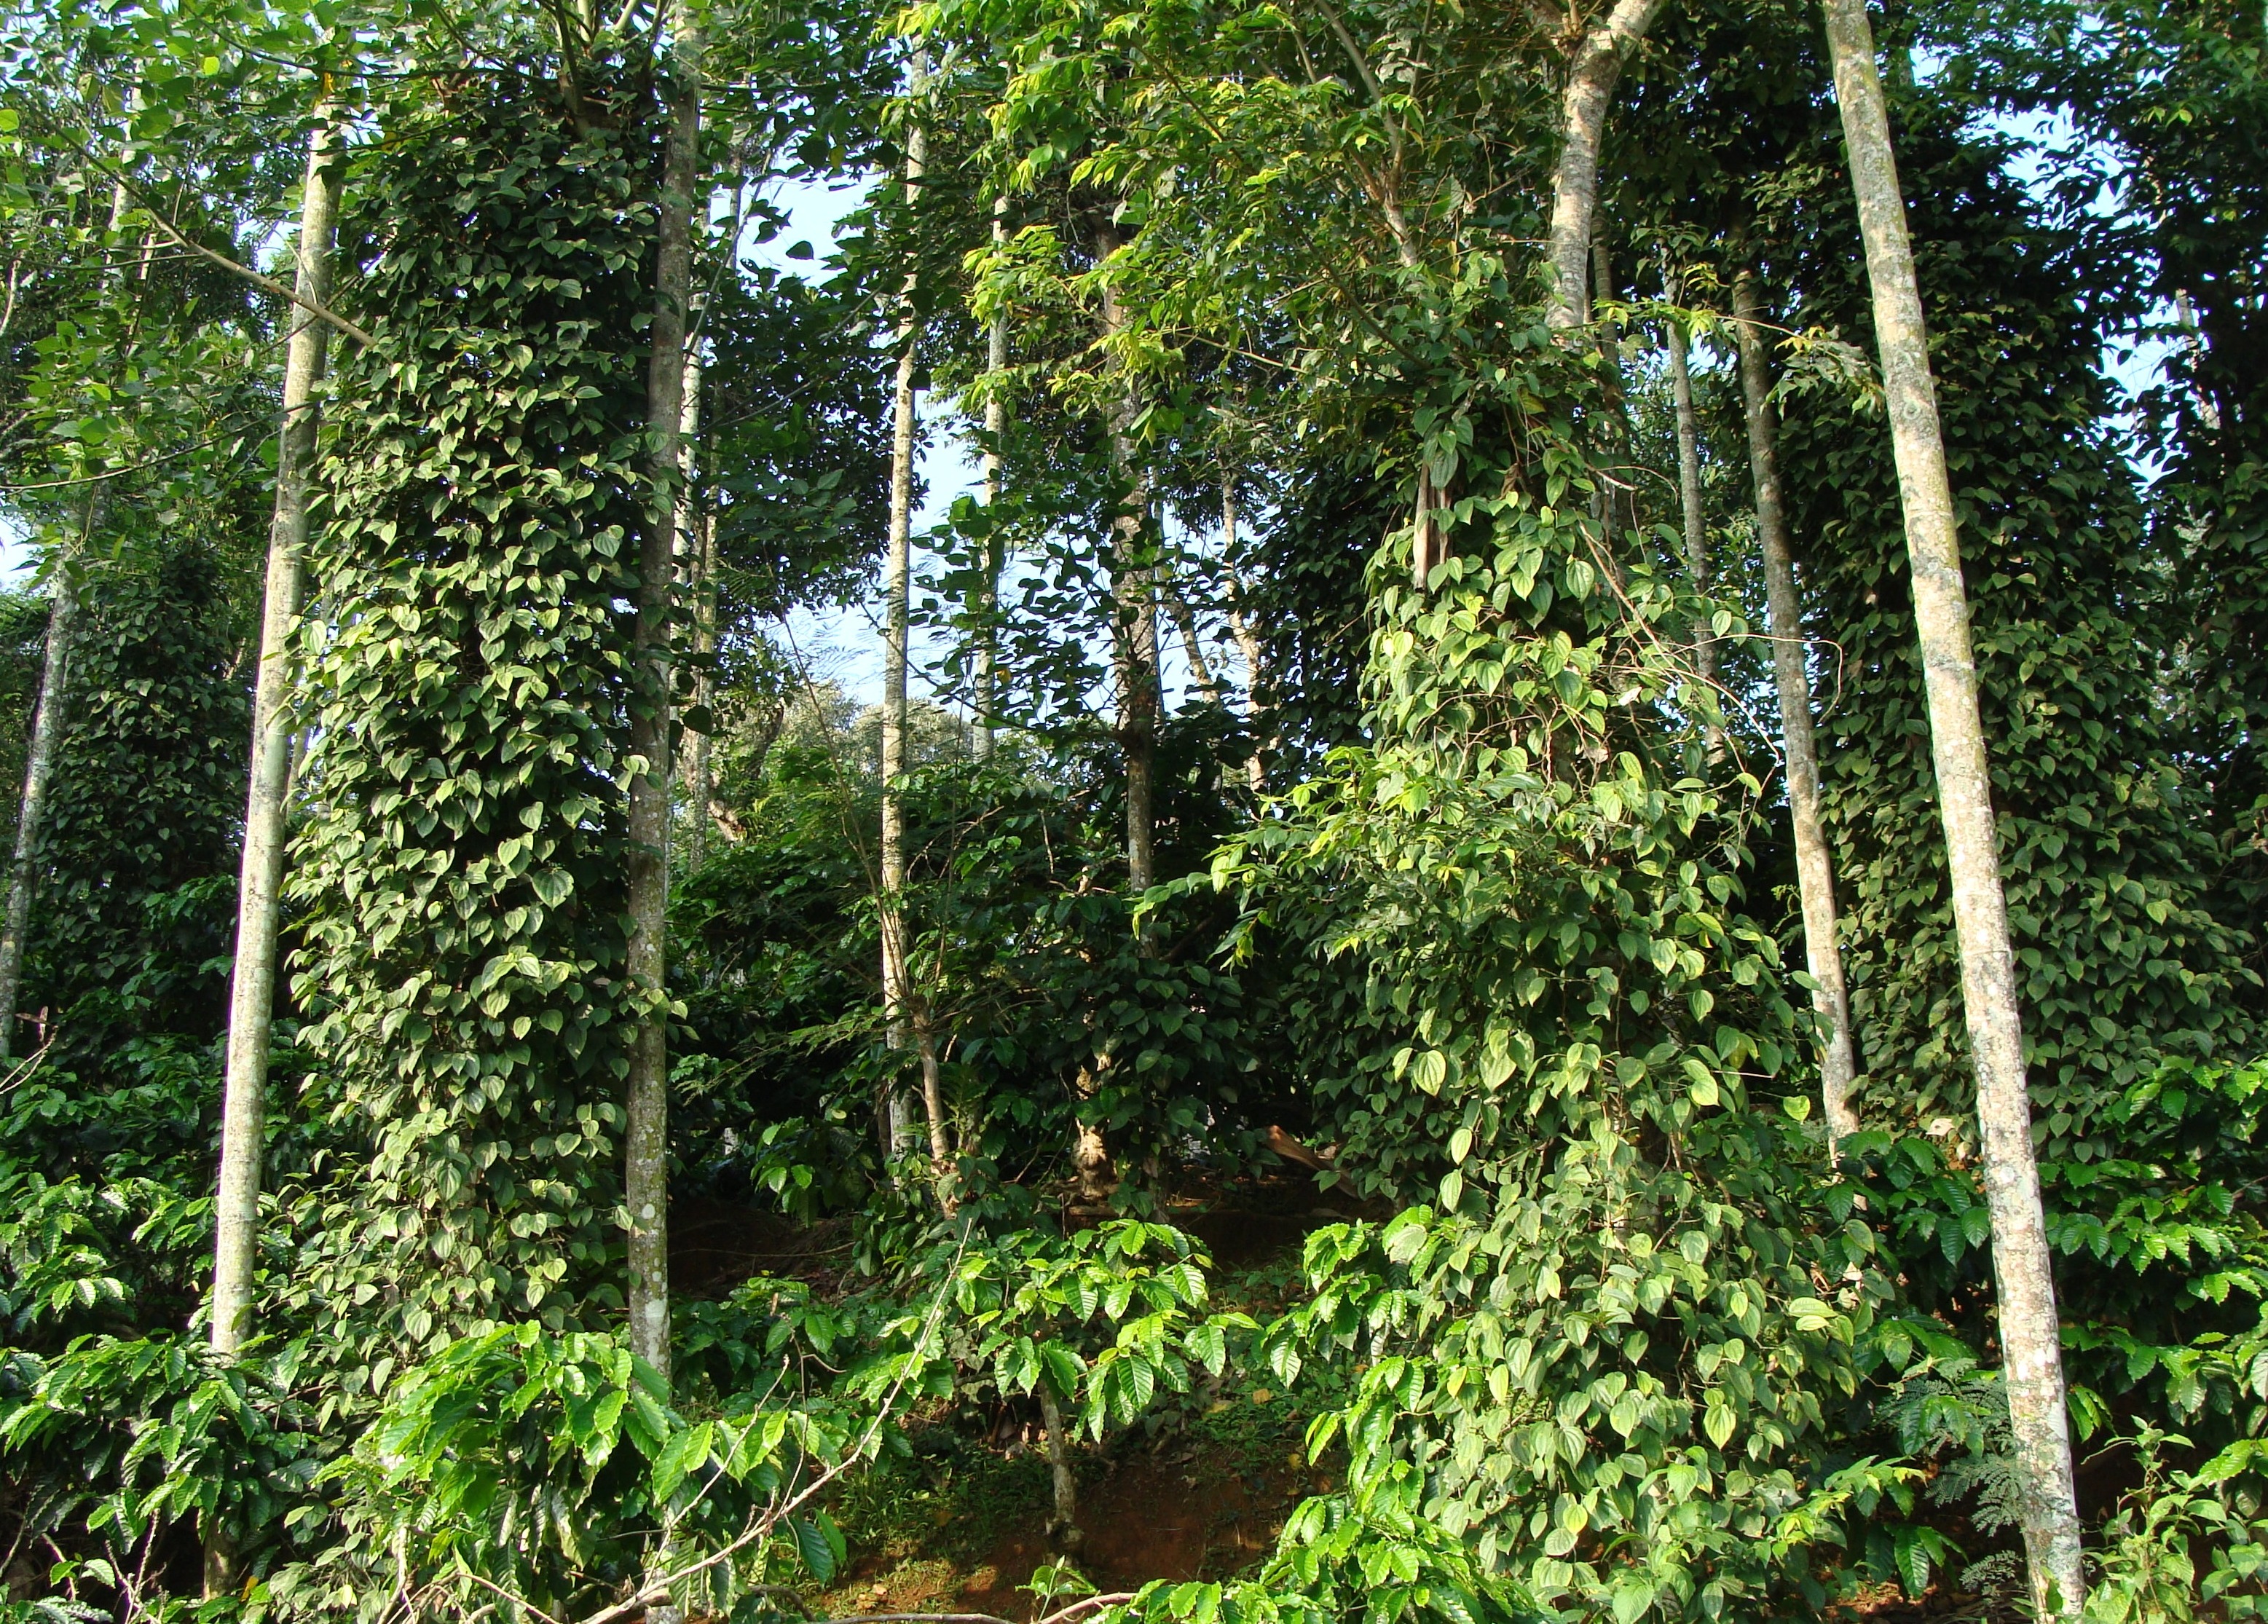
tree, forest, flower, jungle, garden, vegetation, shrub, rainforest, deciduous, plantation, india, woodland, habitat, ecosystem, biome, old growth forest, coffee plantation, natural environment, temperate broadleaf and mixed forest, temperate coniferous forest, land plant, canopy walkway, coorg, coffea robusta, madikeri, black pepper vine, piper nigrum vine